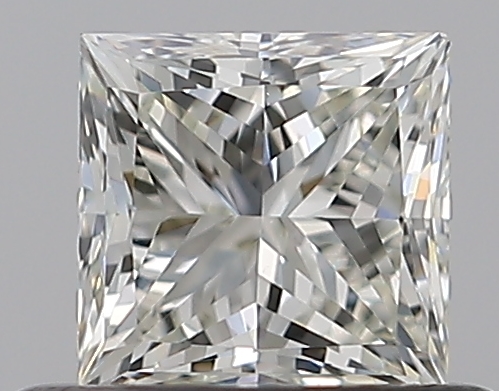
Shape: princess
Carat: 0.5
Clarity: VS1
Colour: J
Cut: EX
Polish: VG
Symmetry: VG
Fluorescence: N
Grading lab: GIA
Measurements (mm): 4.27 x 4.22 x 3.1